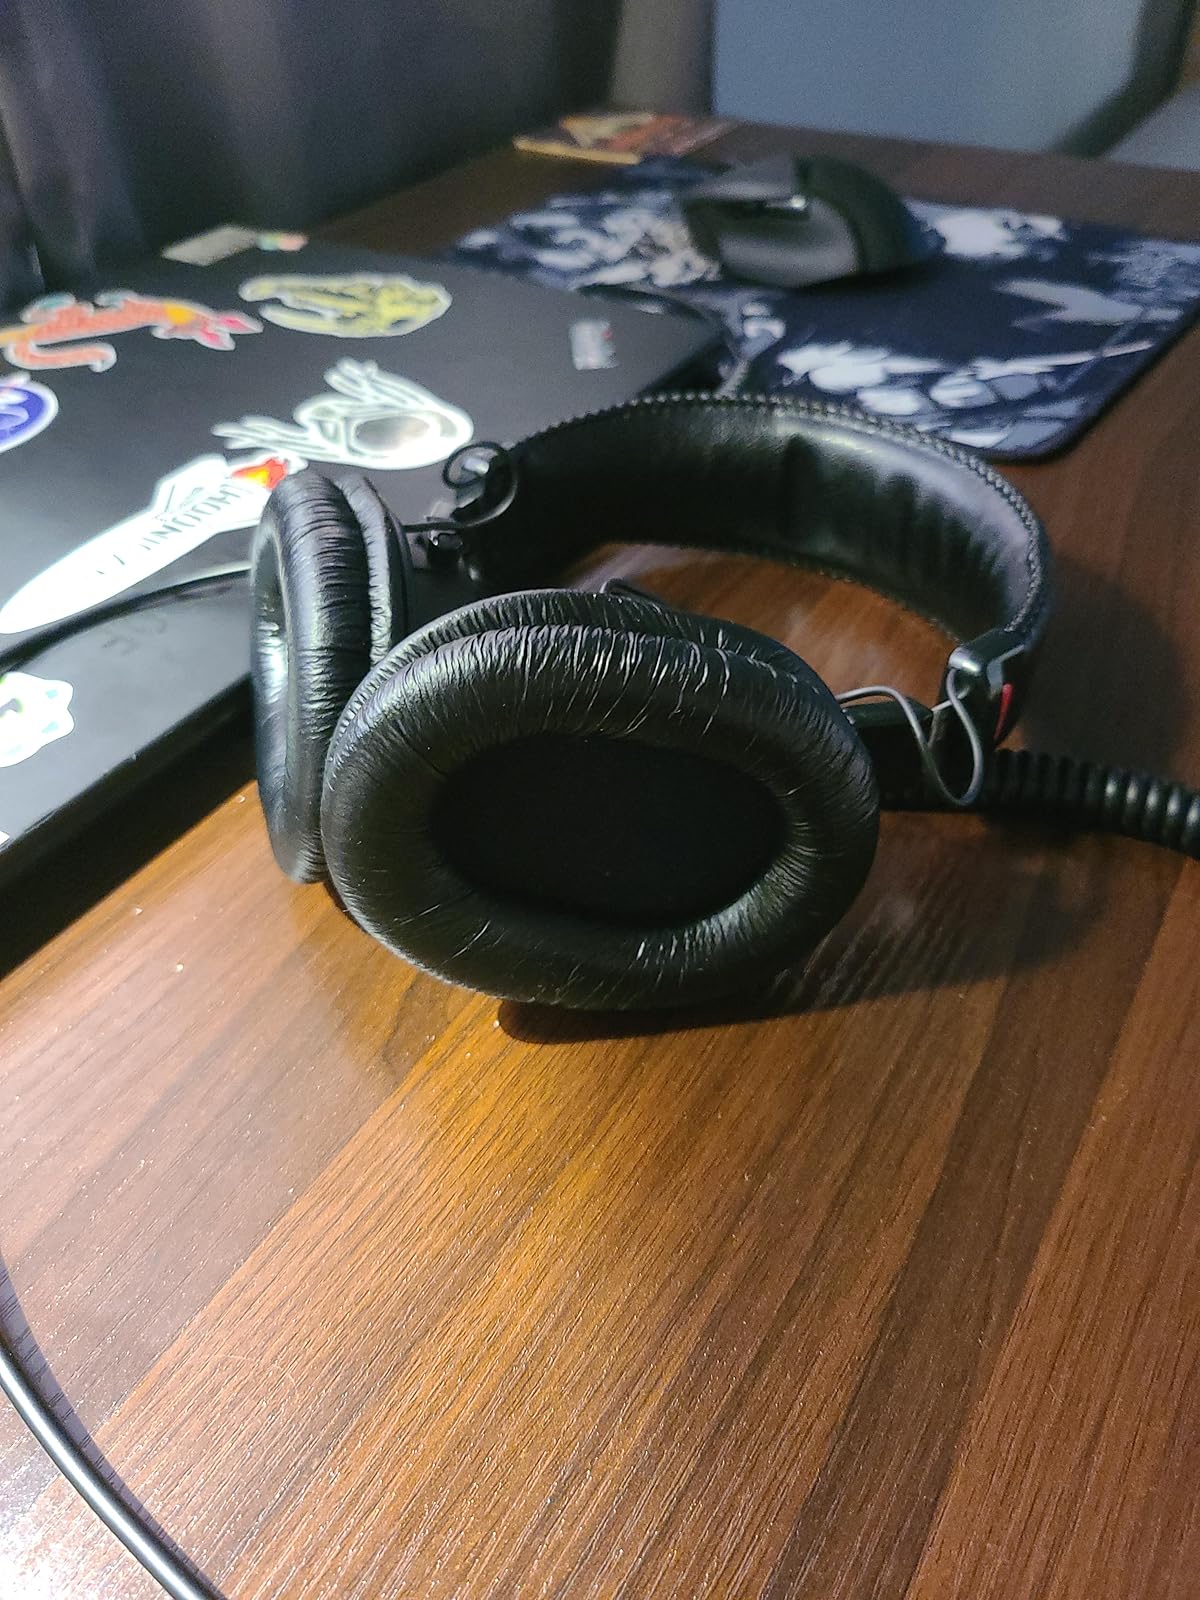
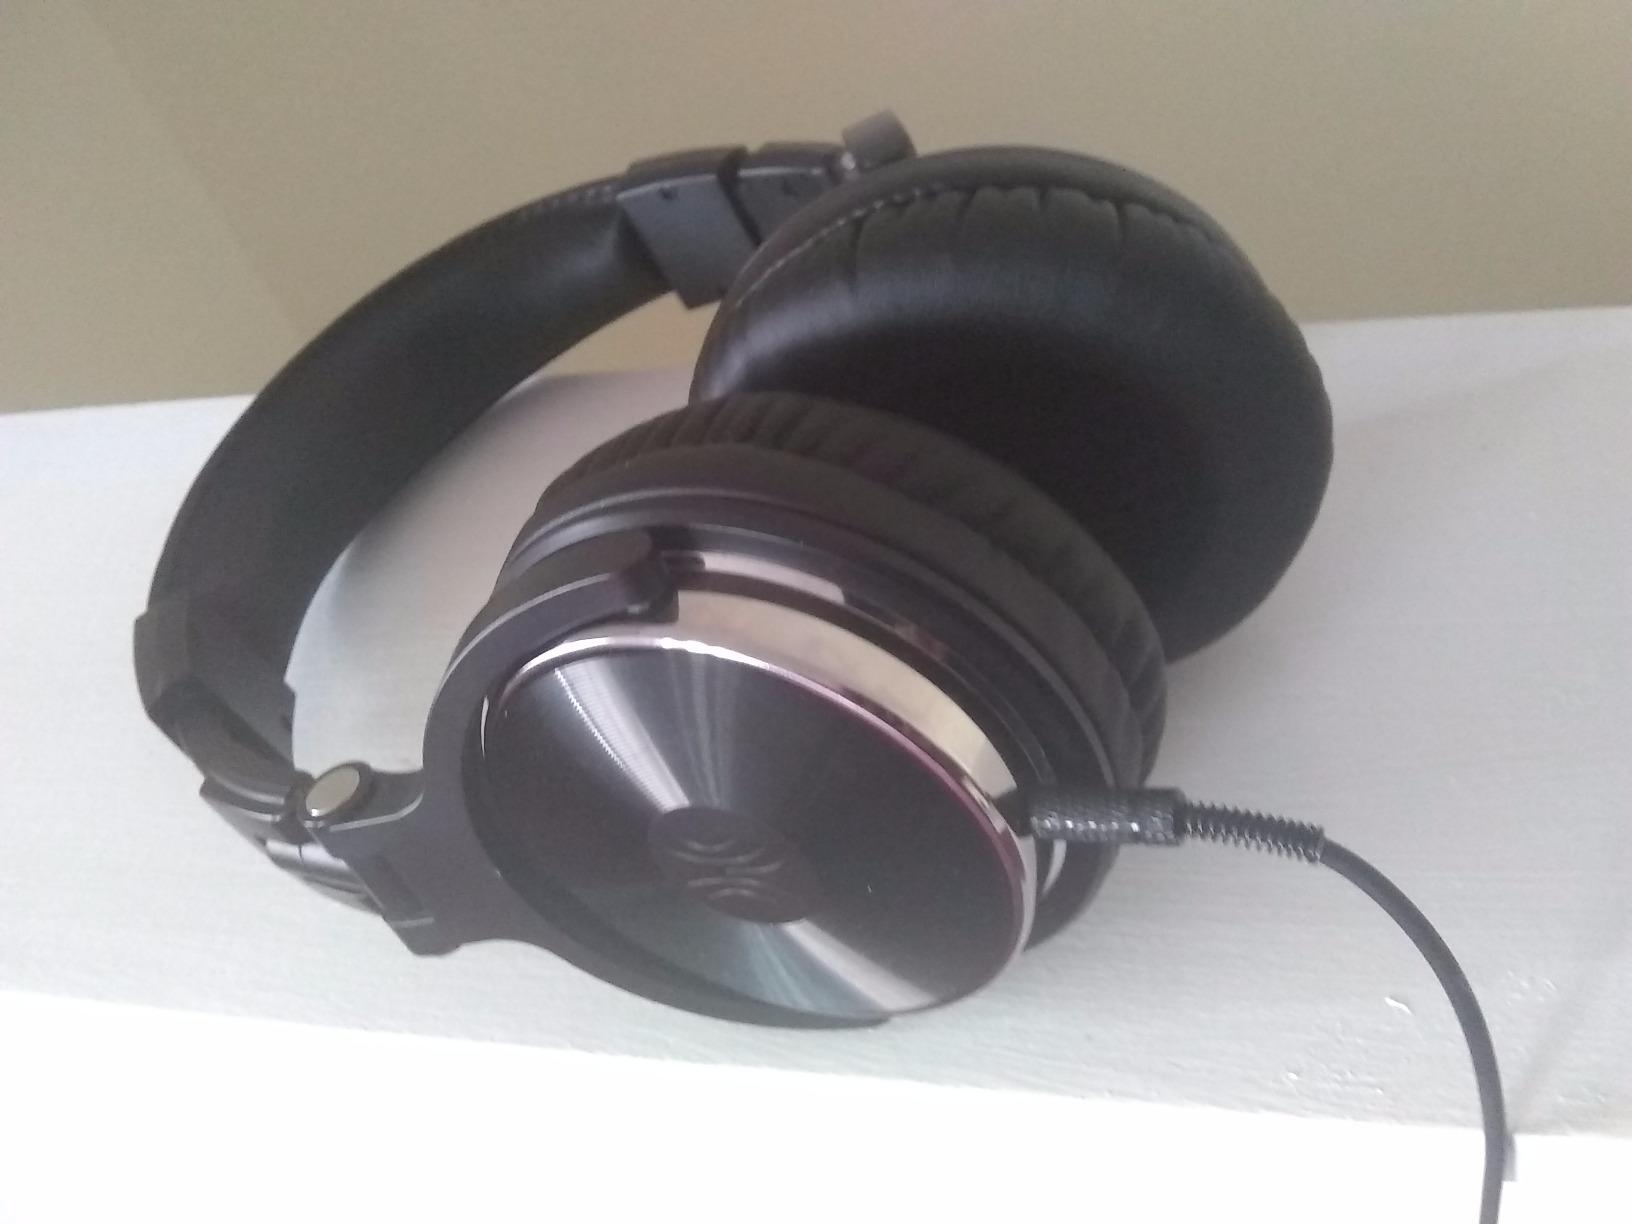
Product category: headphones
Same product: no